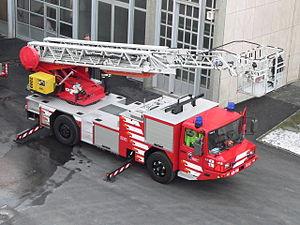
Losa 41 Echelle automobile 30m